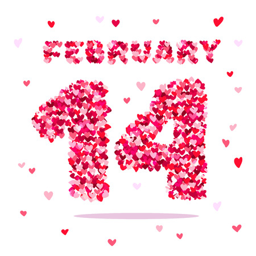
the number and the word february of small multicolored hearts .